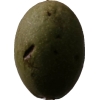
Label: nut